Adelebsen station

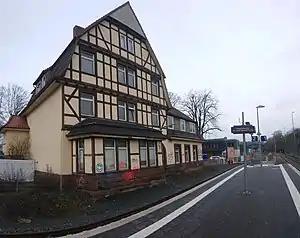
Adelebsen station

Adelebsen is a railway station located in Adelebsen, Germany. The station is located on the Oberweserbahn. The train services are operated by NordWestBahn.